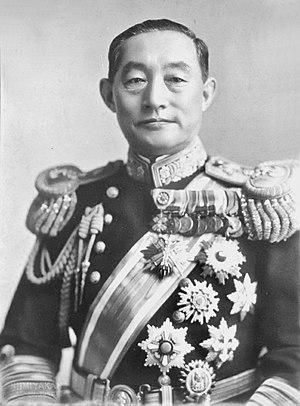
Mitsumasa Yonai, né le 2 mars 1880 et mort le 20 avril 1948, est un amiral de la Marine impériale japonaise et un homme d'État qui fut le 37ᵉ Premier ministre du Japon du 16 janvier 1940 au 22 juillet 1940. Il est connu pour sa tendance pro-britannique et pro-américaine, et son opposition à une alliance avec l'Allemagne nazie et l'Italie fasciste.